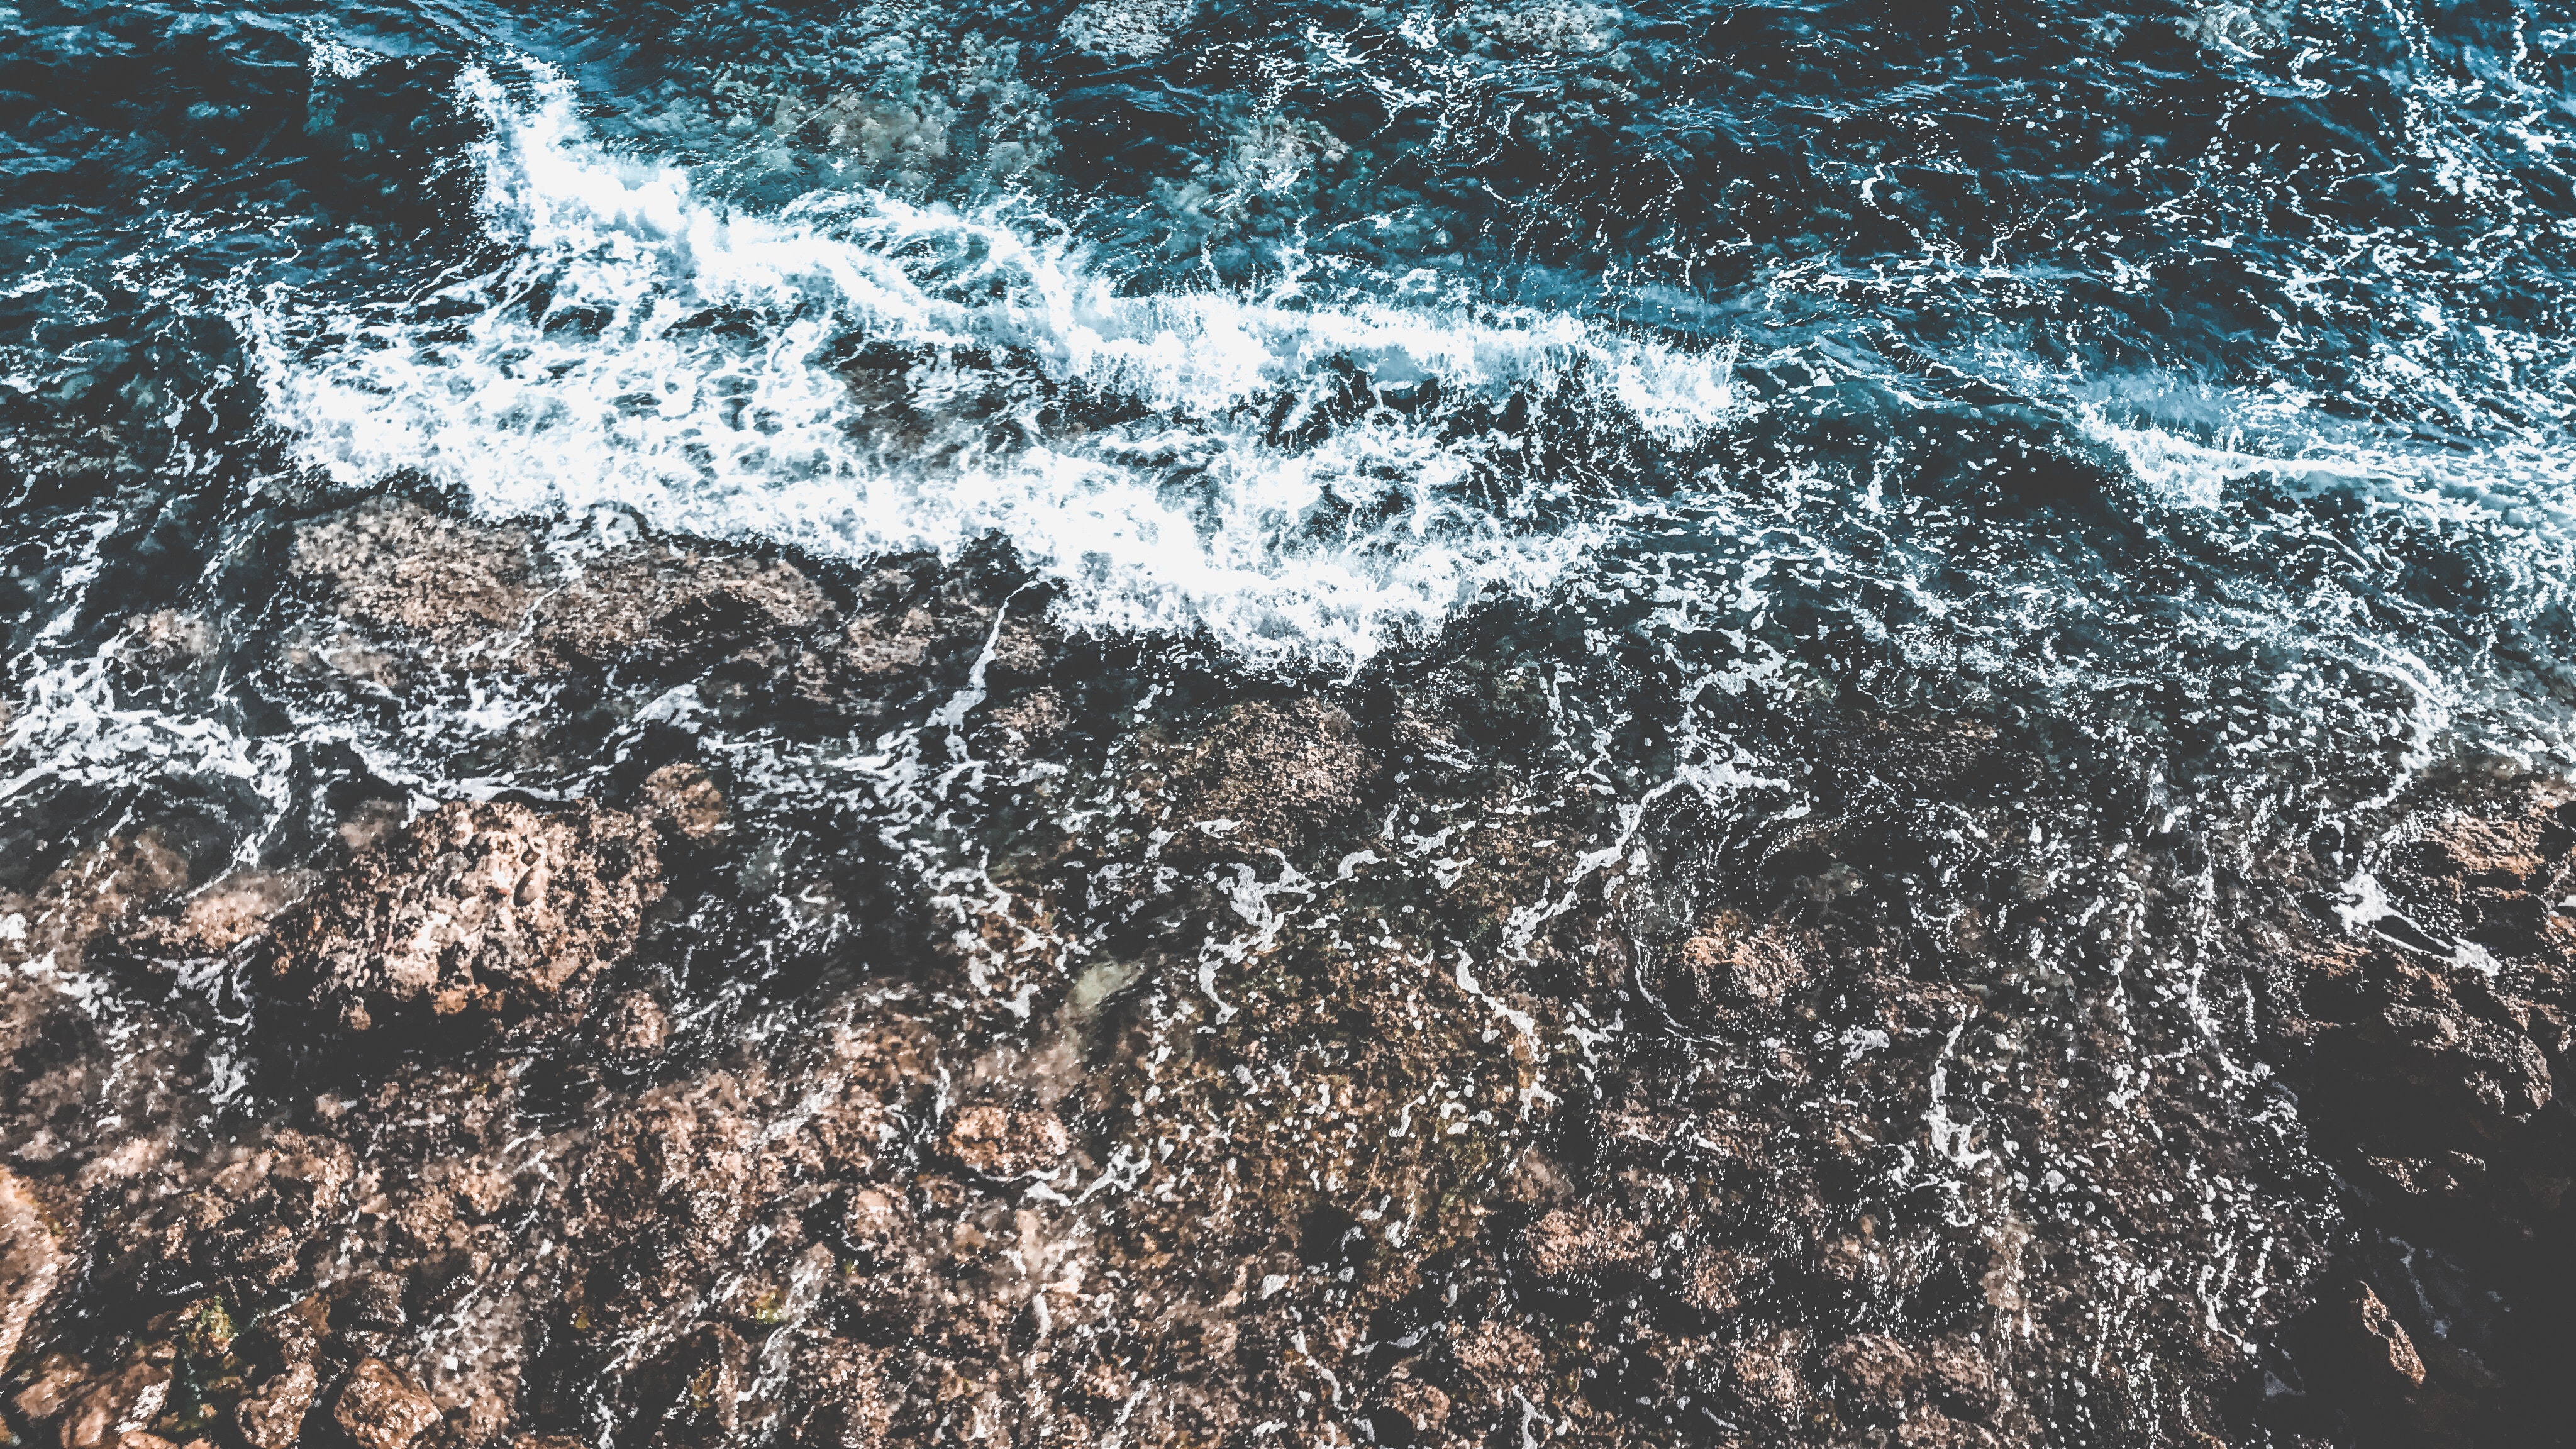
water, rock, wave, sea, soil, shore, granite, geology, geological phenomenon, pattern, metal, wind wave